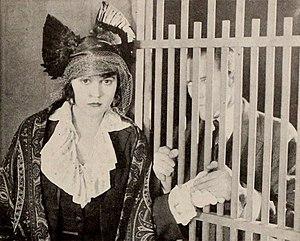
Le Tourbillon est un film muet américain réalisé par Alan Crosland, sorti en 1918.